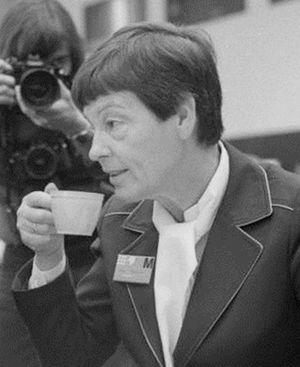
Les conjoints des chanceliers d'Allemagne depuis la fondation de la RFA en 1949 sont les épouses et époux du chanceliers allemands. Depuis 2005, le conjoint de la chancelière est Joachim Sauer.